Haber process

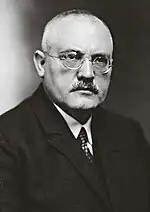
Carl Bosch, 1927

During the 19th century, the demand rapidly increased for nitrates and ammonia for use as fertilizers, which supply plants with the nutrients they need to grow, and for industrial feedstocks. The main source was mining niter deposits and guano from tropical islands. At the beginning of the 20th century these reserves were thought insufficient to satisfy future demands, and research into new potential sources of ammonia increased. Although atmospheric nitrogen (N) is abundant, comprising ~78% of the air, it is exceptionally stable and does not readily react with other chemicals.